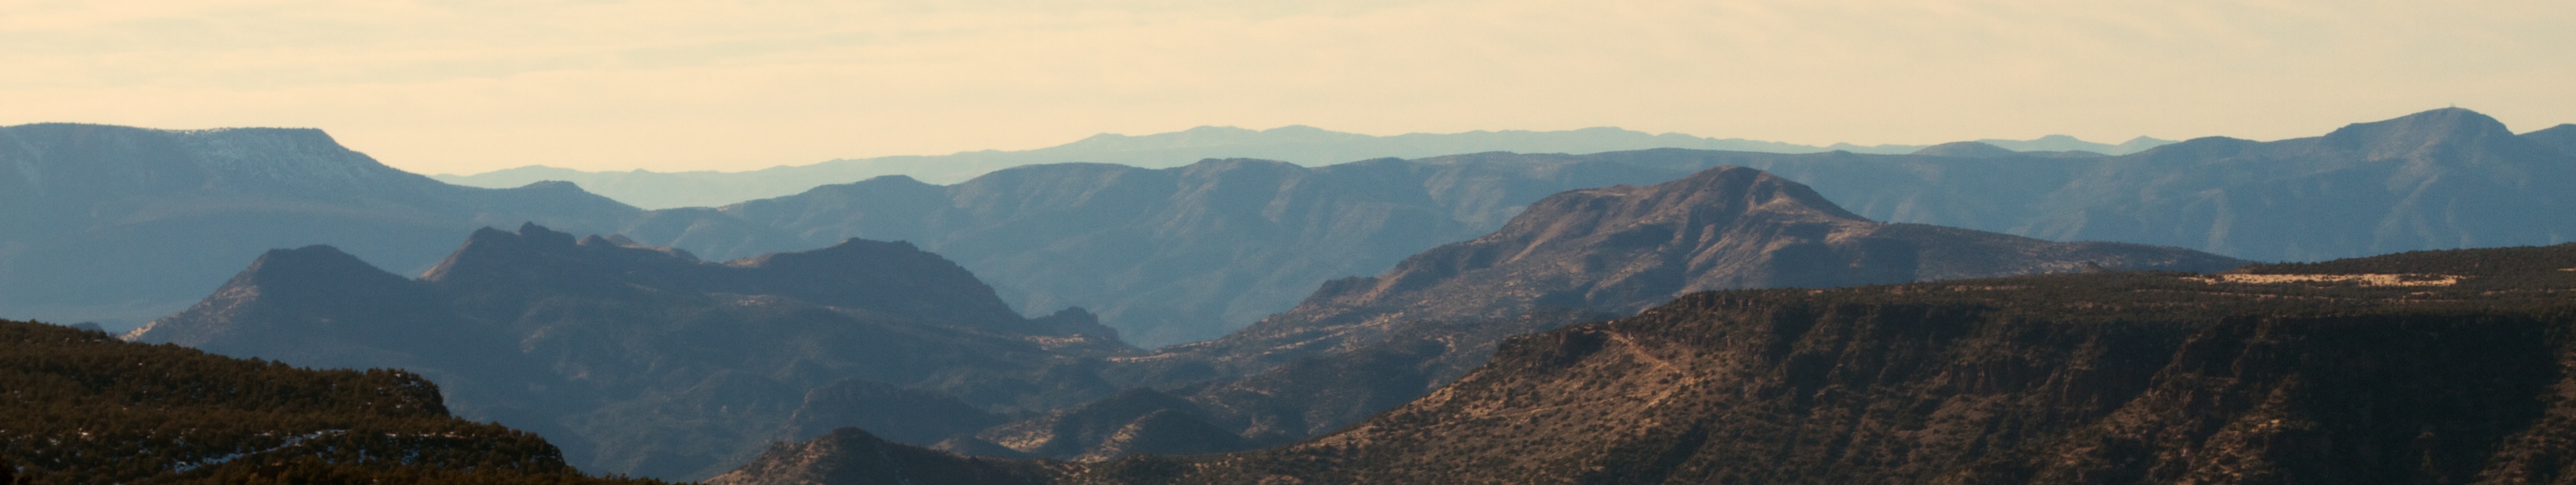
mountain, mountain range, formation, canyon, extreme sport, badlands, landform, geographical feature, mountainous landforms